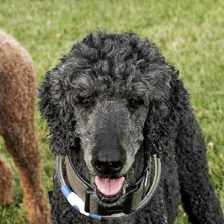
Label: animals